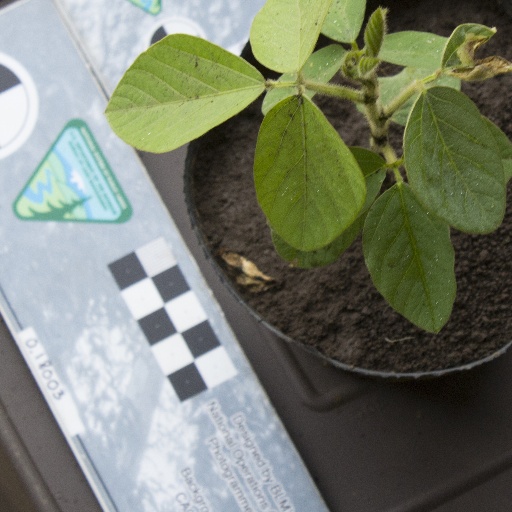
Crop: soybean